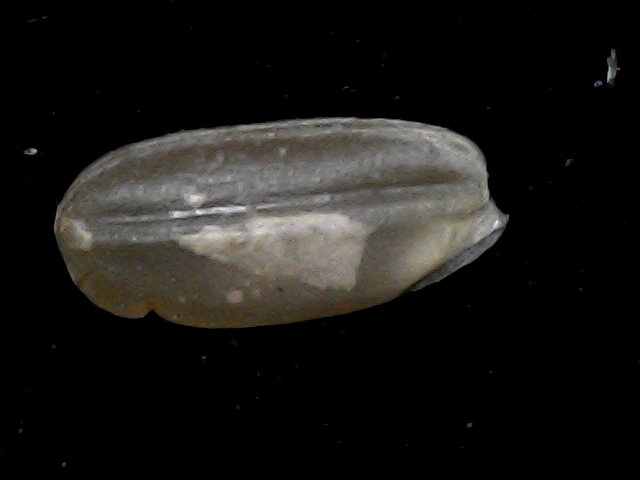
Rice variety: BD76